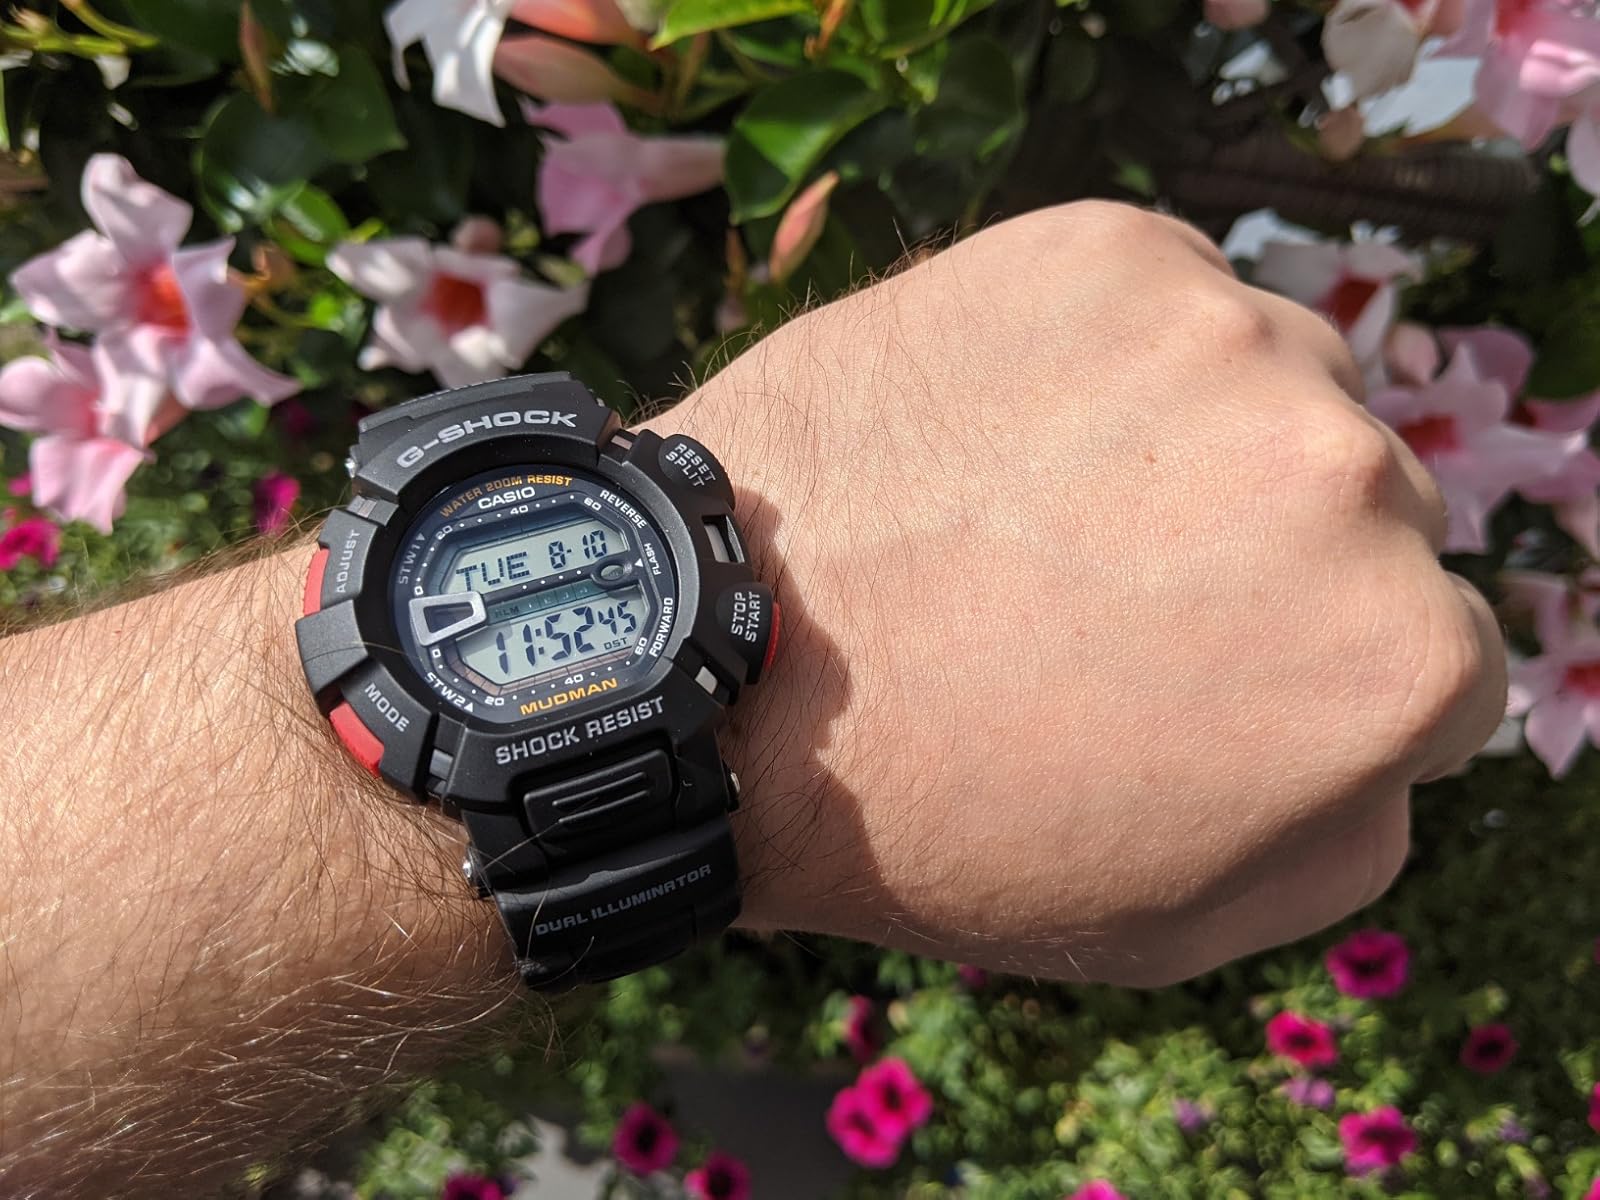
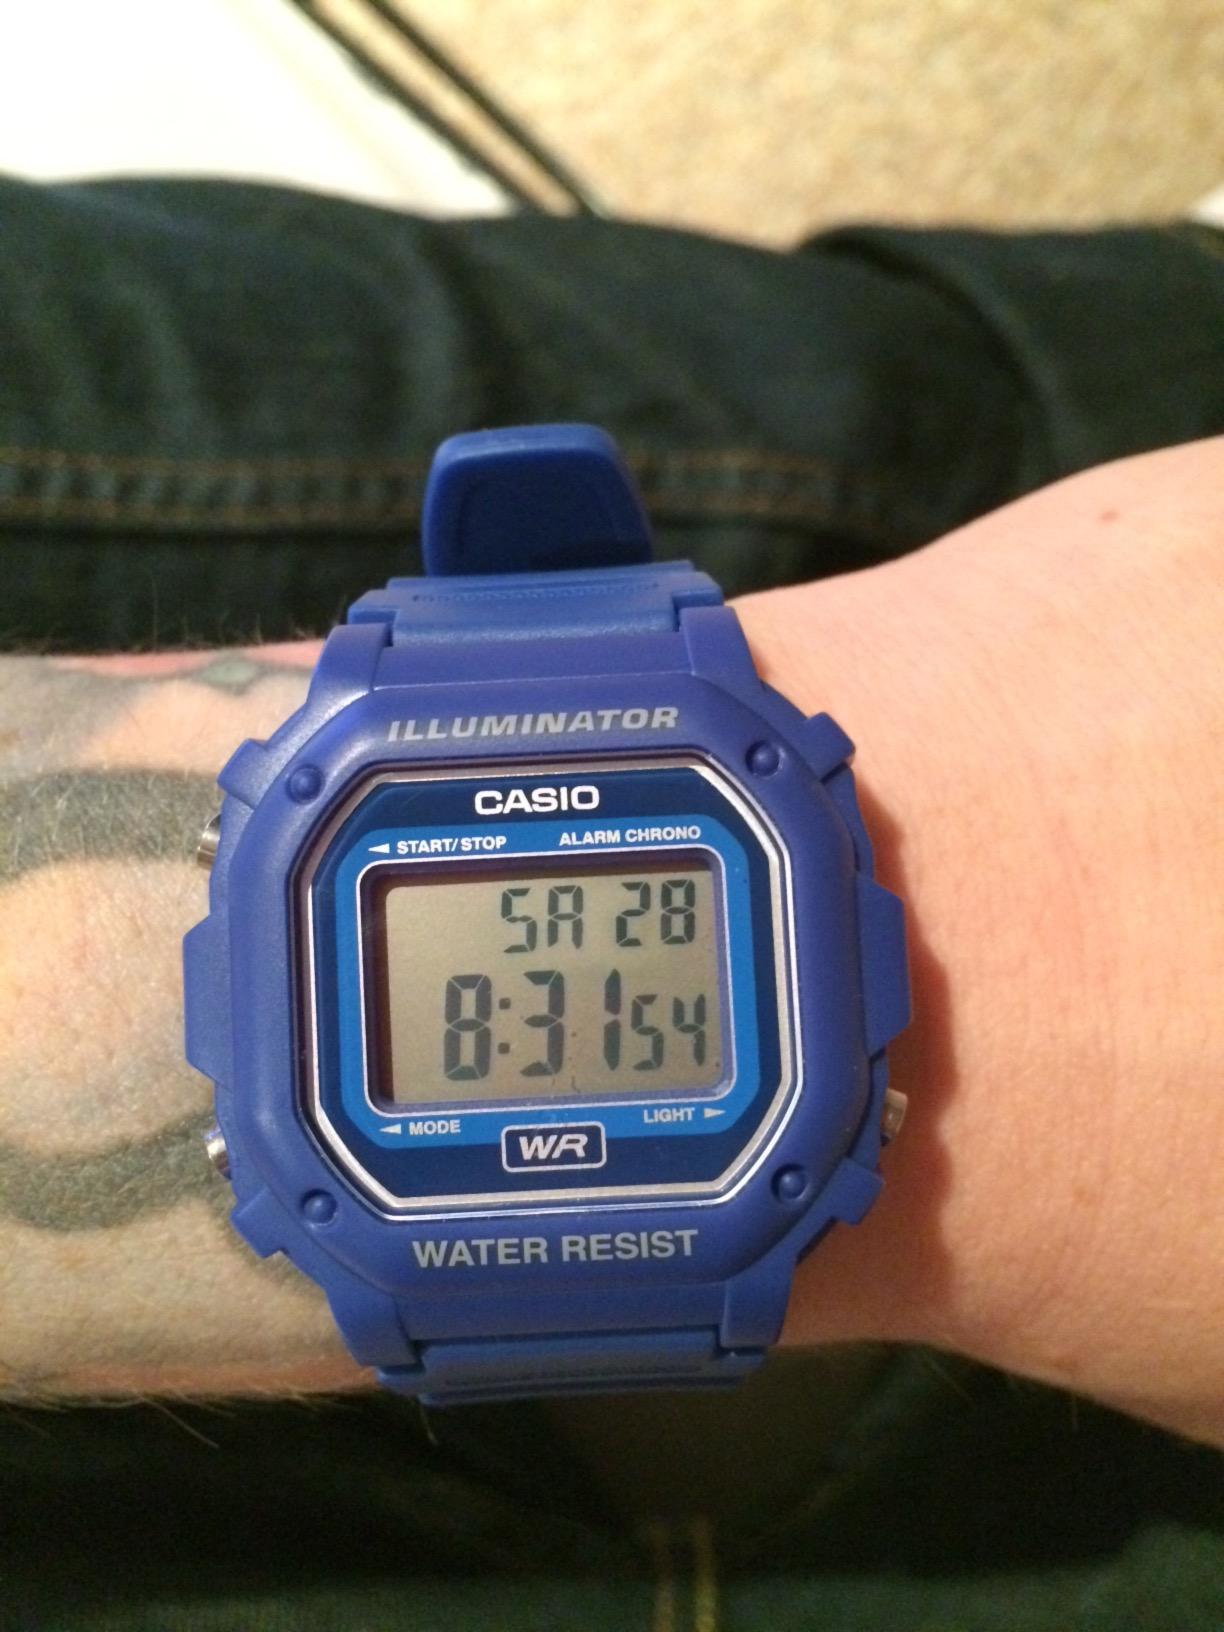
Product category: accessories_watch
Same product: no